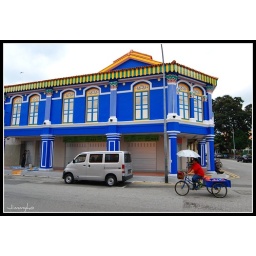
The blue shop house in Litter India.